Boigny-sur-Bionne

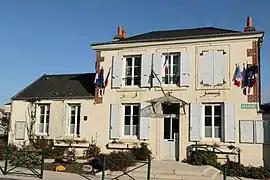
Town hall

Boigny-sur-Bionne is a commune in the Loiret department, in the Centre-Val de Loire region, in north-central France.